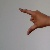
The image shows a hand gesture representing the letter 'Z' in Indian Sign Language.